Prehistoric music

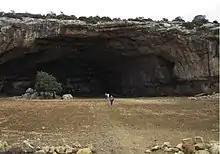
Entrance of Haua Fteah

Excavations in 1969 found a 90-115,000 year old bone flute fragment in the Haua Fteah cave in Libya. It has one manmade punctured hole, which resembles similar bone flutes found in Europe and the Mediterranean. The exact species the bone comes from is unknown, but it seems to have come from a large bird.